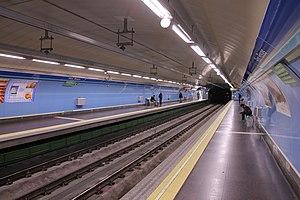
Ríos Rosas est une station de la ligne 1 du métro de Madrid, en Espagne.